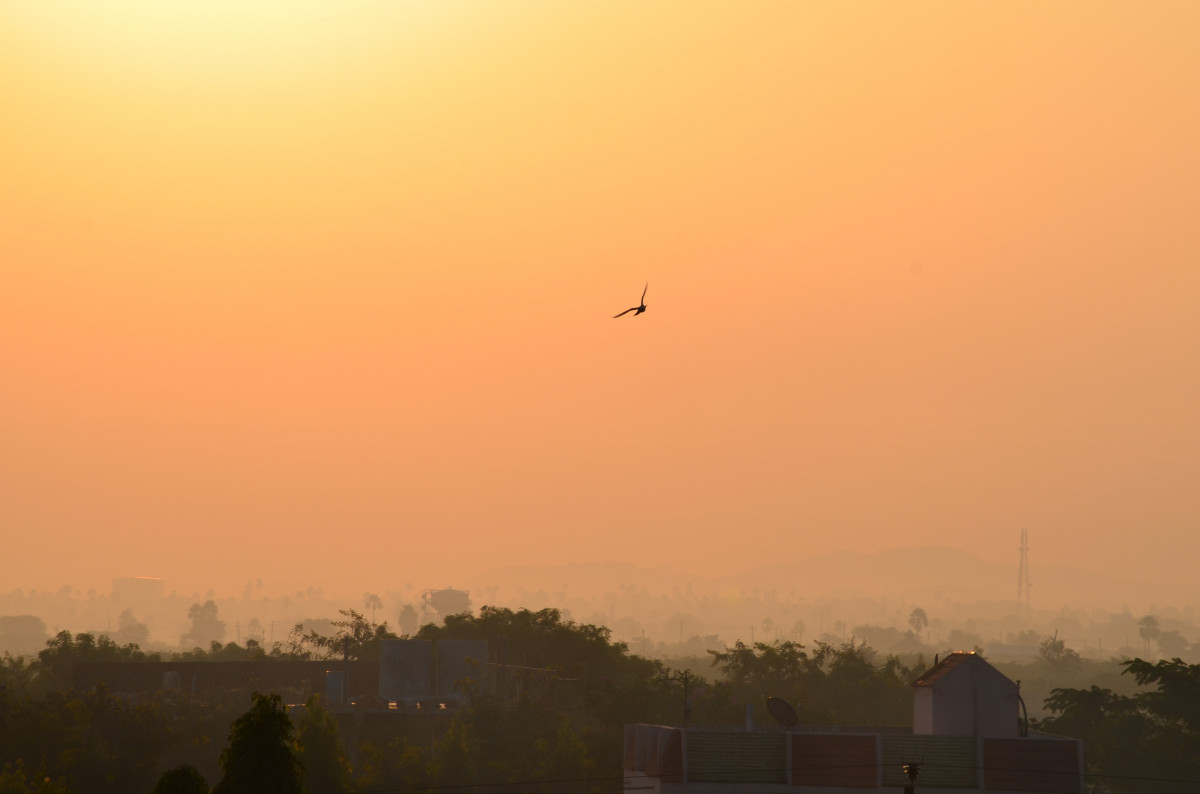
Tags: sky, sun, sunrise, sunset, mist, morning, dawn, dusk, evening, haze, afterglow